Peace Gardens

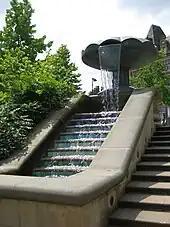
One of the cascades

The Peace Gardens are an inner city square in Sheffield, England.